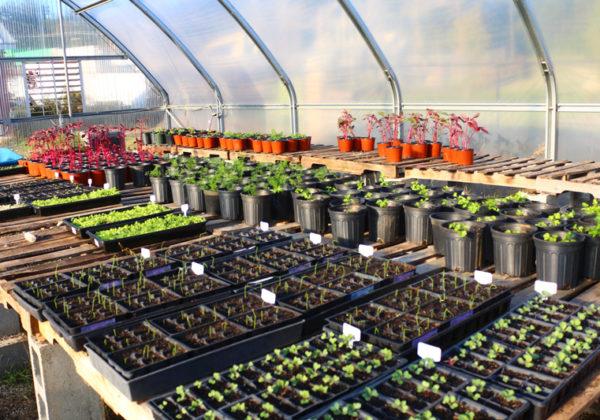
Mandhari tulivu ambapo mlima mrefu uliofunikwa kwa theluji nyeupe angavu, umesimama kwa ufahari, pia kukiwa na misitu yenye miti ya rangi ya kijani iliyosimama kwa utulivu katika sehemu hiyo ambapo inafanya eneo hilo kuwa sehemu ya kivutio kwa watalii.